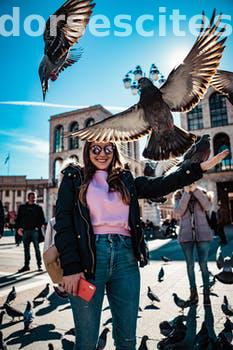
Label: Watermark